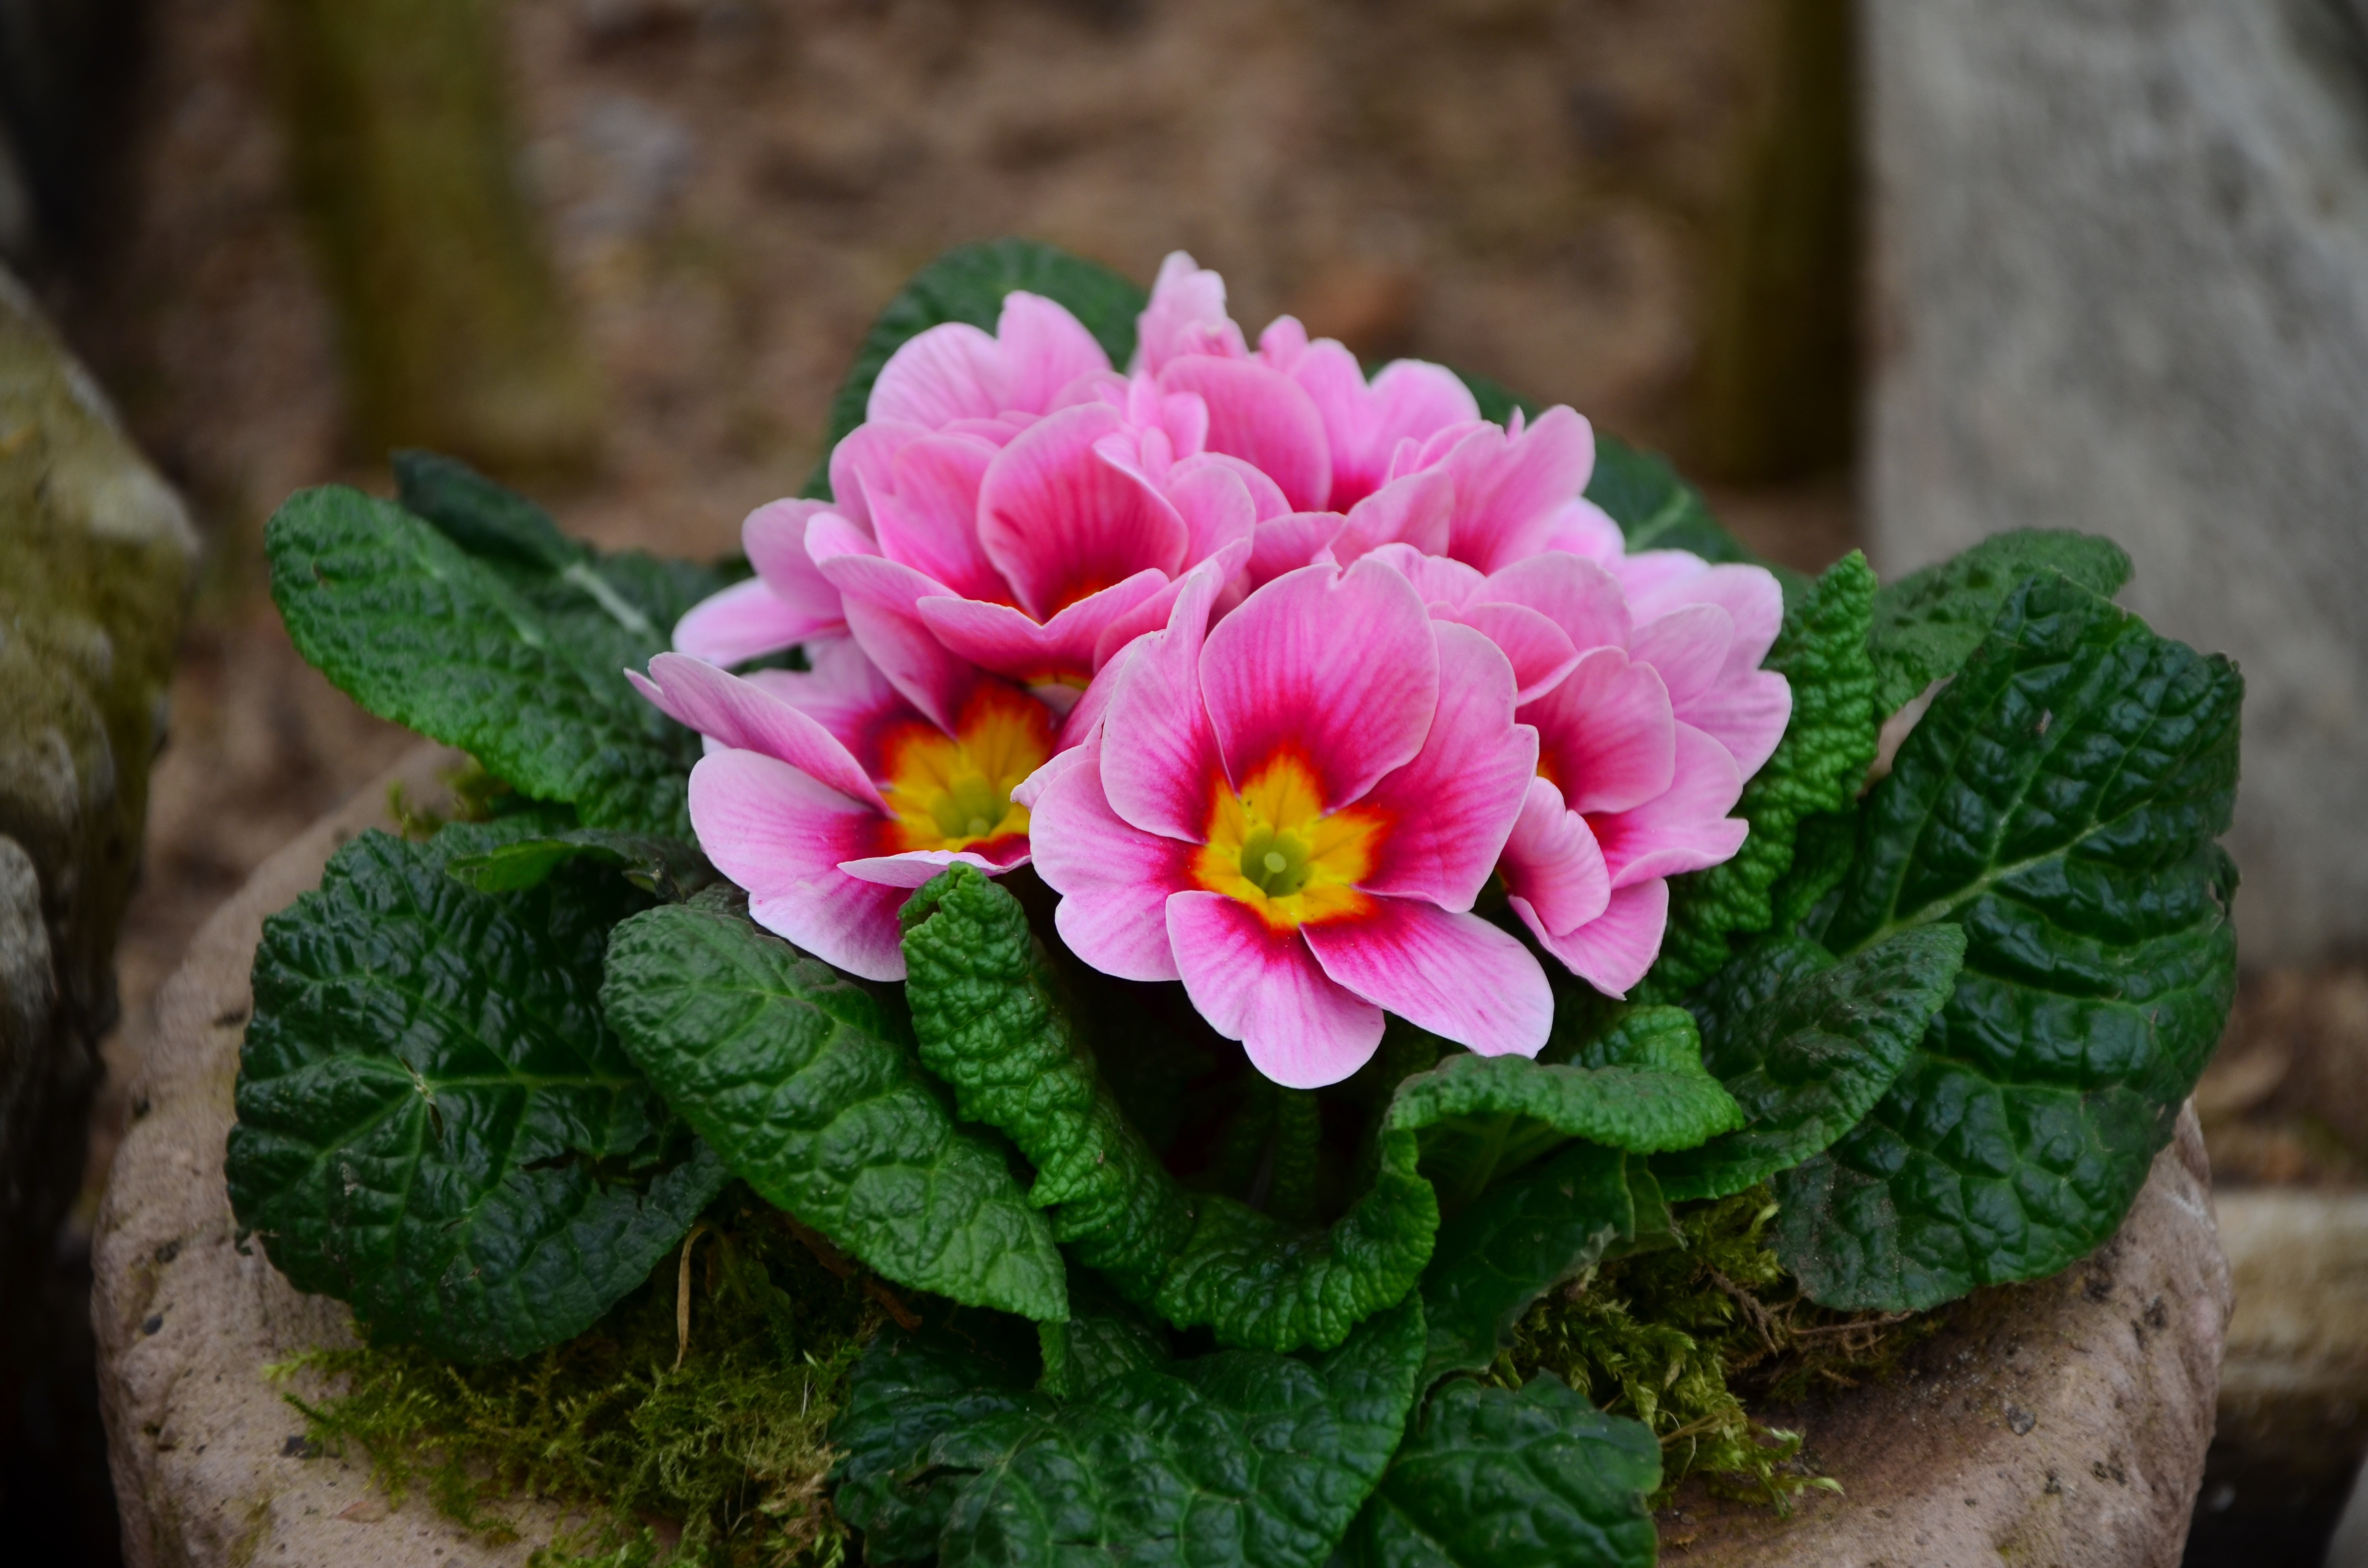
plant, flower, petal, spring, botany, garden, pink, flora, primrose, cyclamen, viola, primula, flowering plant, primroses, herbaceous plant, annual plant, land plant, violet family, family primulaceae